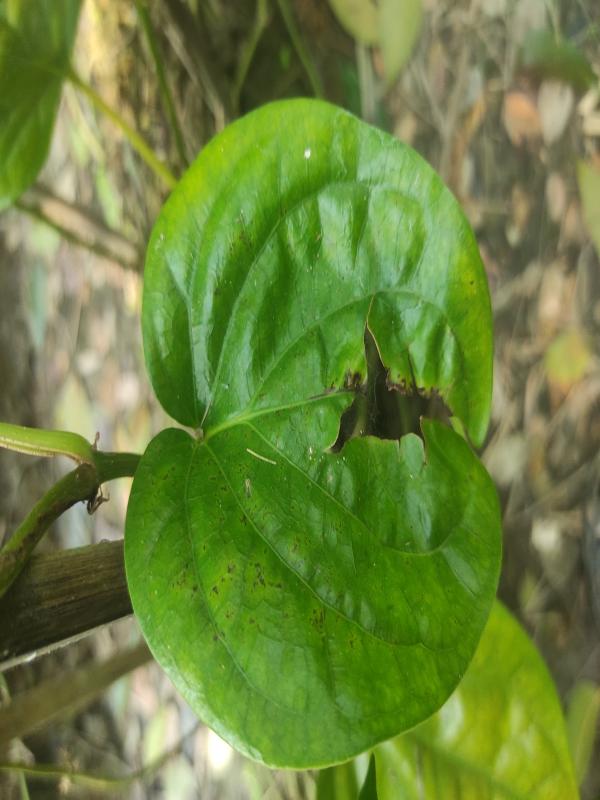
Label: Fungal_Brown_Spot_Disease